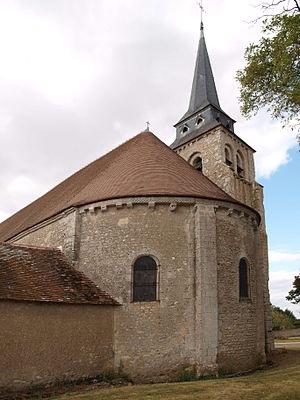
Lutz-en-Dunois (Eure-et-Loir)
L'église Saint-Pierre est une église catholique située à Lutz-en-Dunois dans le département français d'Eure-et-Loir, en région Centre-Val de Loire.
Lutz-en-Dunois est une ancienne commune française située dans le département d'Eure-et-Loir en région Centre-Val de Loire, commune déléguée depuis le 1ᵉʳ janvier 2017 de la commune nouvelle de Villemaury.
Cet article recense les monuments historiques d'Eure-et-Loir, en France.